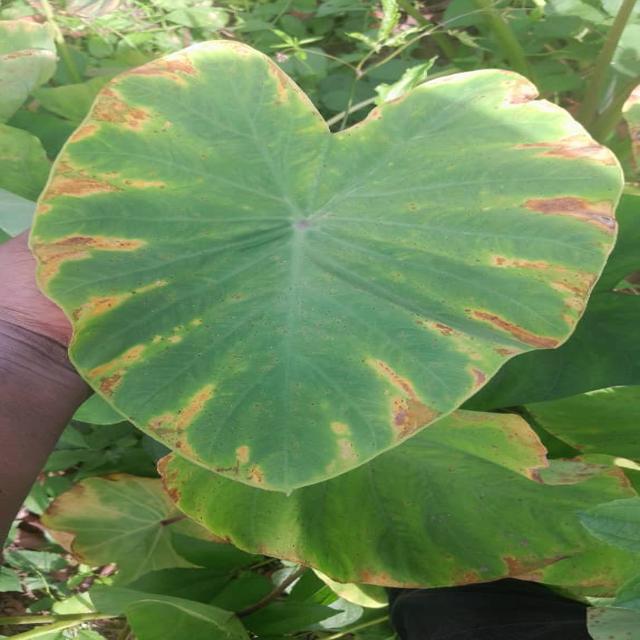
Label: Mid_Blight